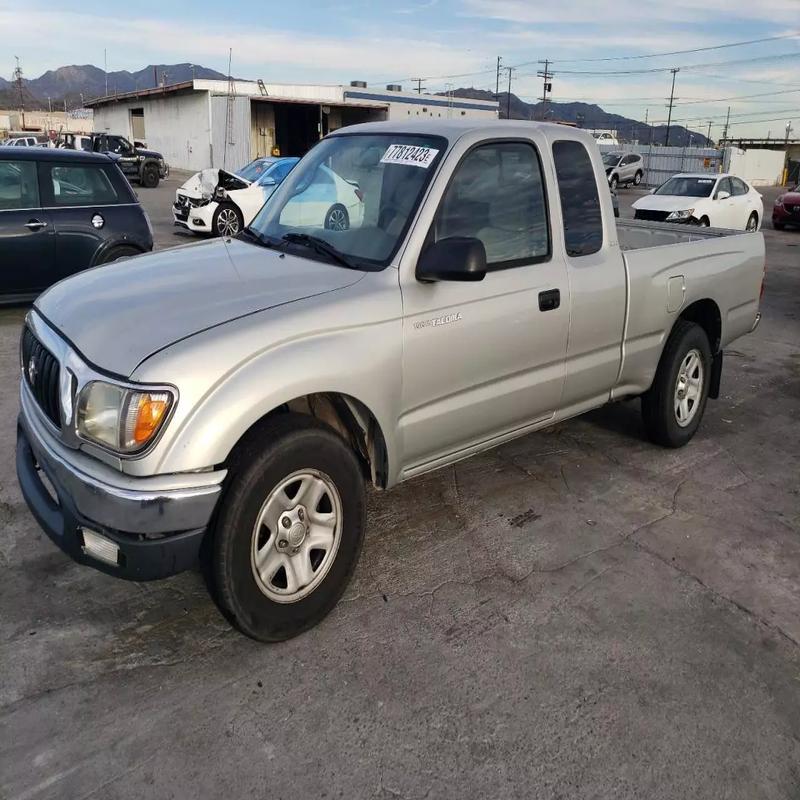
Aucun dommage détecté.
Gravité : aucun